Mud logging

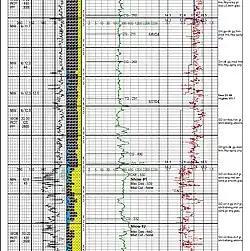
1" (every foot) mud log showing corrected d-Exponent trending into pressure above the sand

Mud logging is often written as a single word "mudlogging". The finished product can be called a "mud log" or "mudlog". The occupational description is "mud logger" or "mudlogger". In most cases, the two word usage seems to be more common. The mud log provides a reliable "time log" of drilled formations.